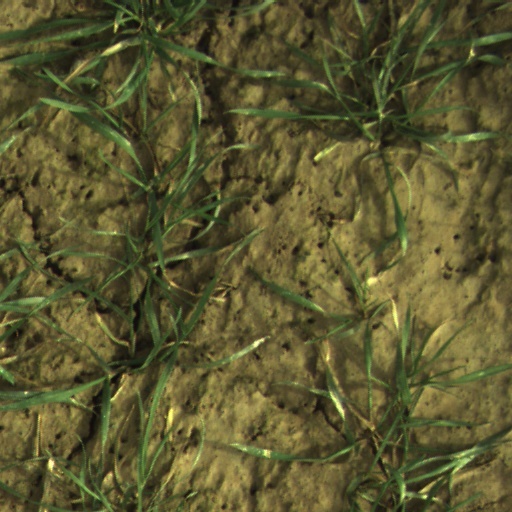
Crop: wheat